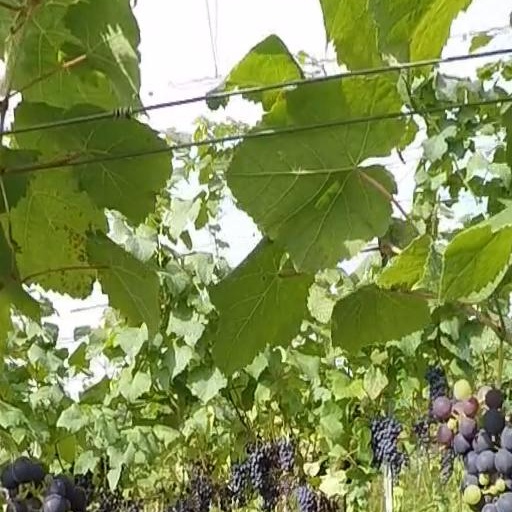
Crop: grape